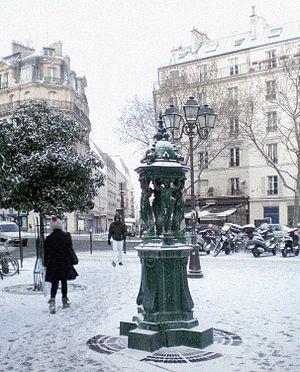
Fontaine Wallace - Paris XII - (carrefour Diderot-Charenton)
Cette liste recense les fontaines Wallace de Paris : les fontaines Wallace sont des points d'eau potable publics dessinés par Charles-Auguste Lebourg et financés par le philanthrope Richard Wallace à la fin du XIXᵉ siècle. Bien qu'implantées dans de nombreuses villes, c'est dans la capitale française qu'elles sont en plus grand nombre.
La rue de Charenton est une voie du 12ᵉ arrondissement de Paris, en France.